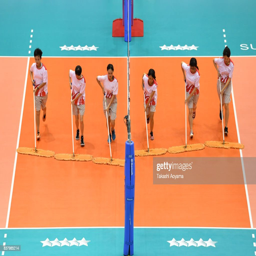
workers wipe the floor during football team on day .